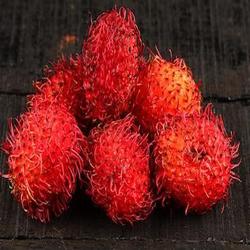
Label: Rambutan